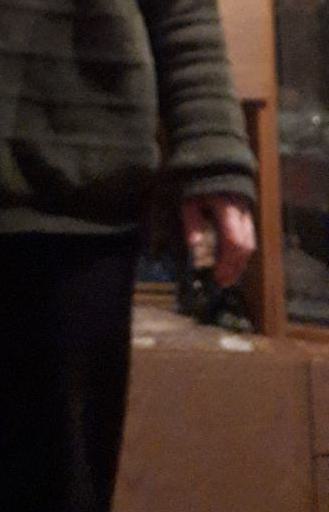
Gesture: no_gesture